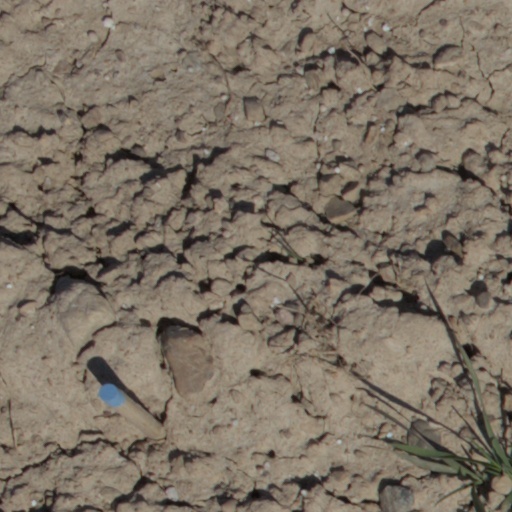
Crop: wheat